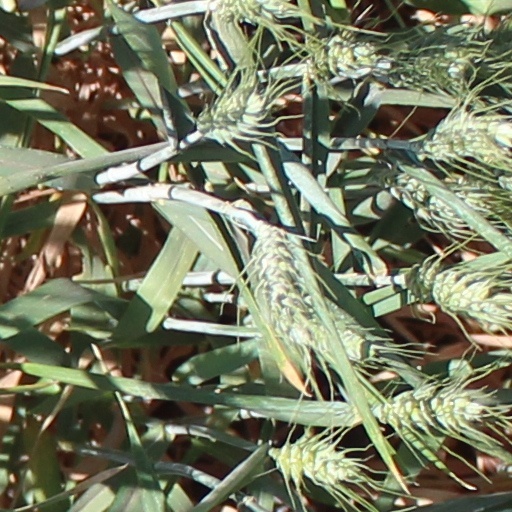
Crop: wheat